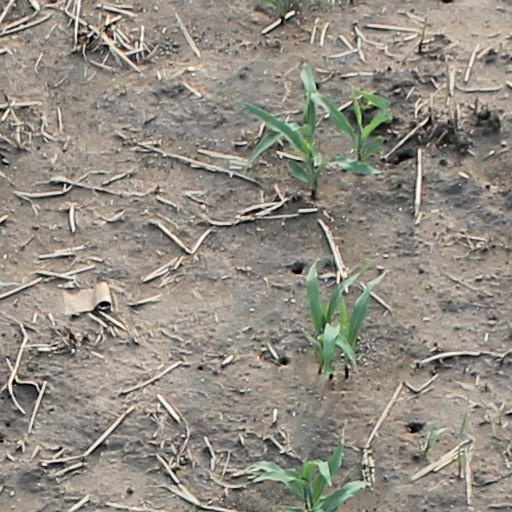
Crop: maize; corn